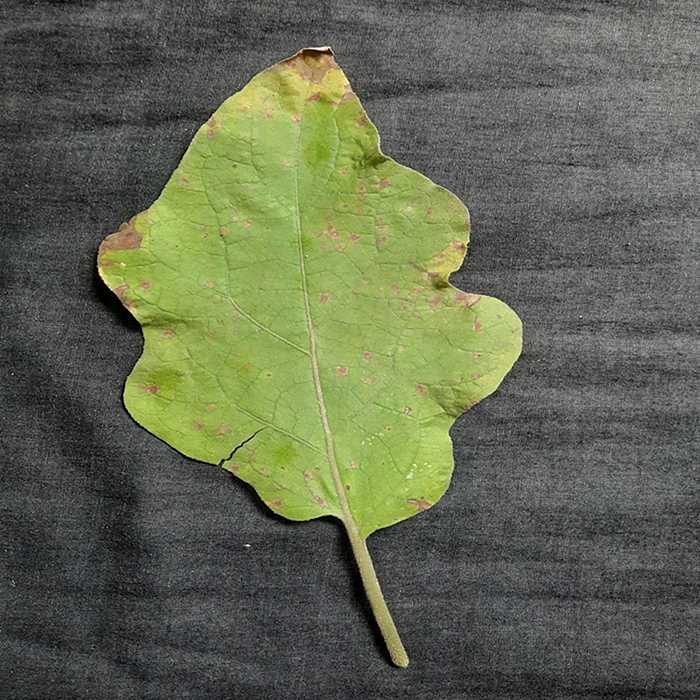
Plant: Eggplant
Label: Eggplant Cercopora leaf spot